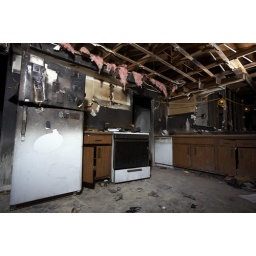
Soot covered kitchen appliances in a home gutted by fire